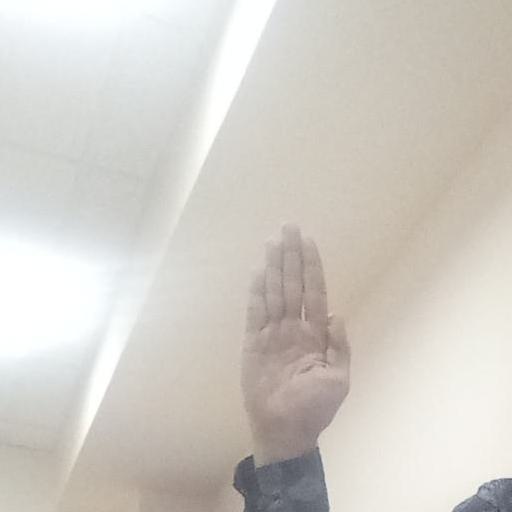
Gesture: stop